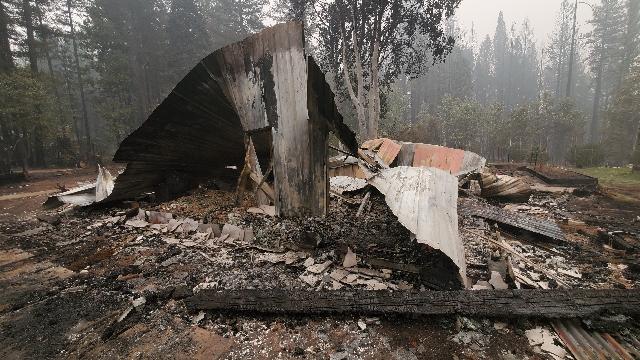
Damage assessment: destroyed